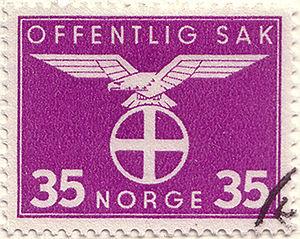
Le Gouvernement national était le nom utilisé par le gouvernement collaborateur dirigé par Vidkun Quisling de 1942 à 1945, durant l'occupation de la Norvège par l'Allemagne nazie, pendant la Seconde Guerre mondiale.